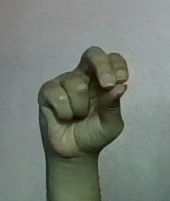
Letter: gaaf